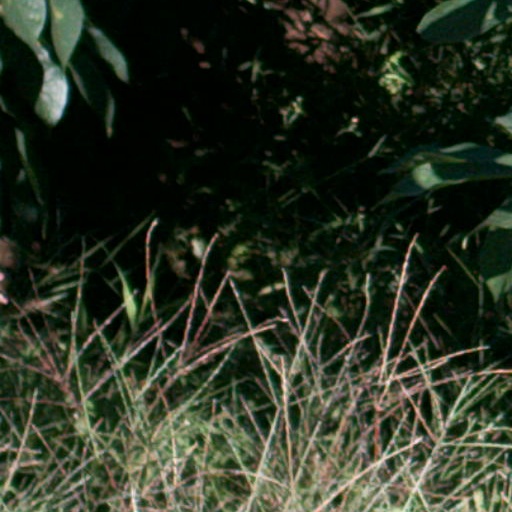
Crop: cassava